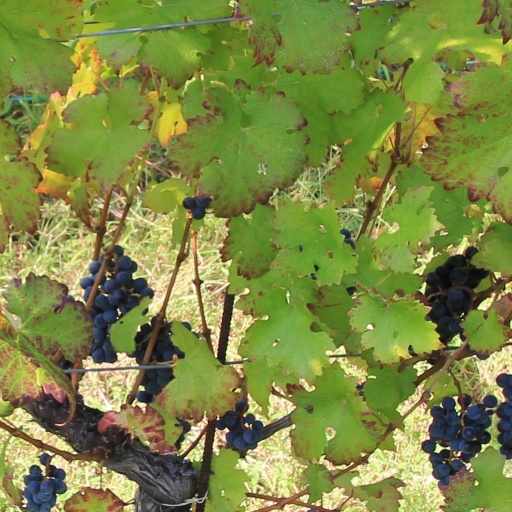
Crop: grape